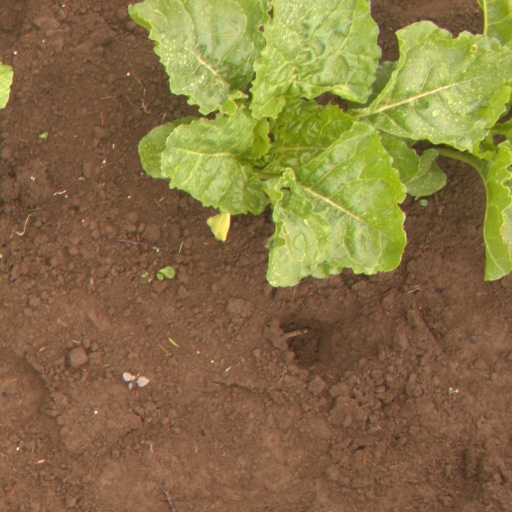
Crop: sugar beet